Yorick

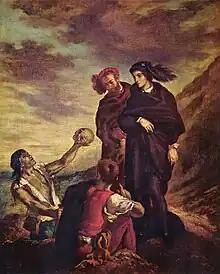
Yorick's skull in the 'gravedigger scene' (5.1), depicted by Eugène Delacroix

Yorick is an unseen character in William Shakespeare's play "Hamlet". He is the dead court jester whose skull is exhumed by the First Gravedigger in Act 5, Scene 1, of the play. The sight of Yorick's skull evokes a reminiscence by Prince Hamlet of the man, who apparently played a role during Hamlet's upbringing: